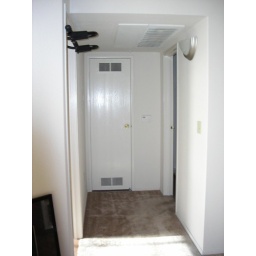
Bedroom is to the left/east at near doorway, bathroom to the right/west at far doorway. A door to the waterheater is at the end of the hall.